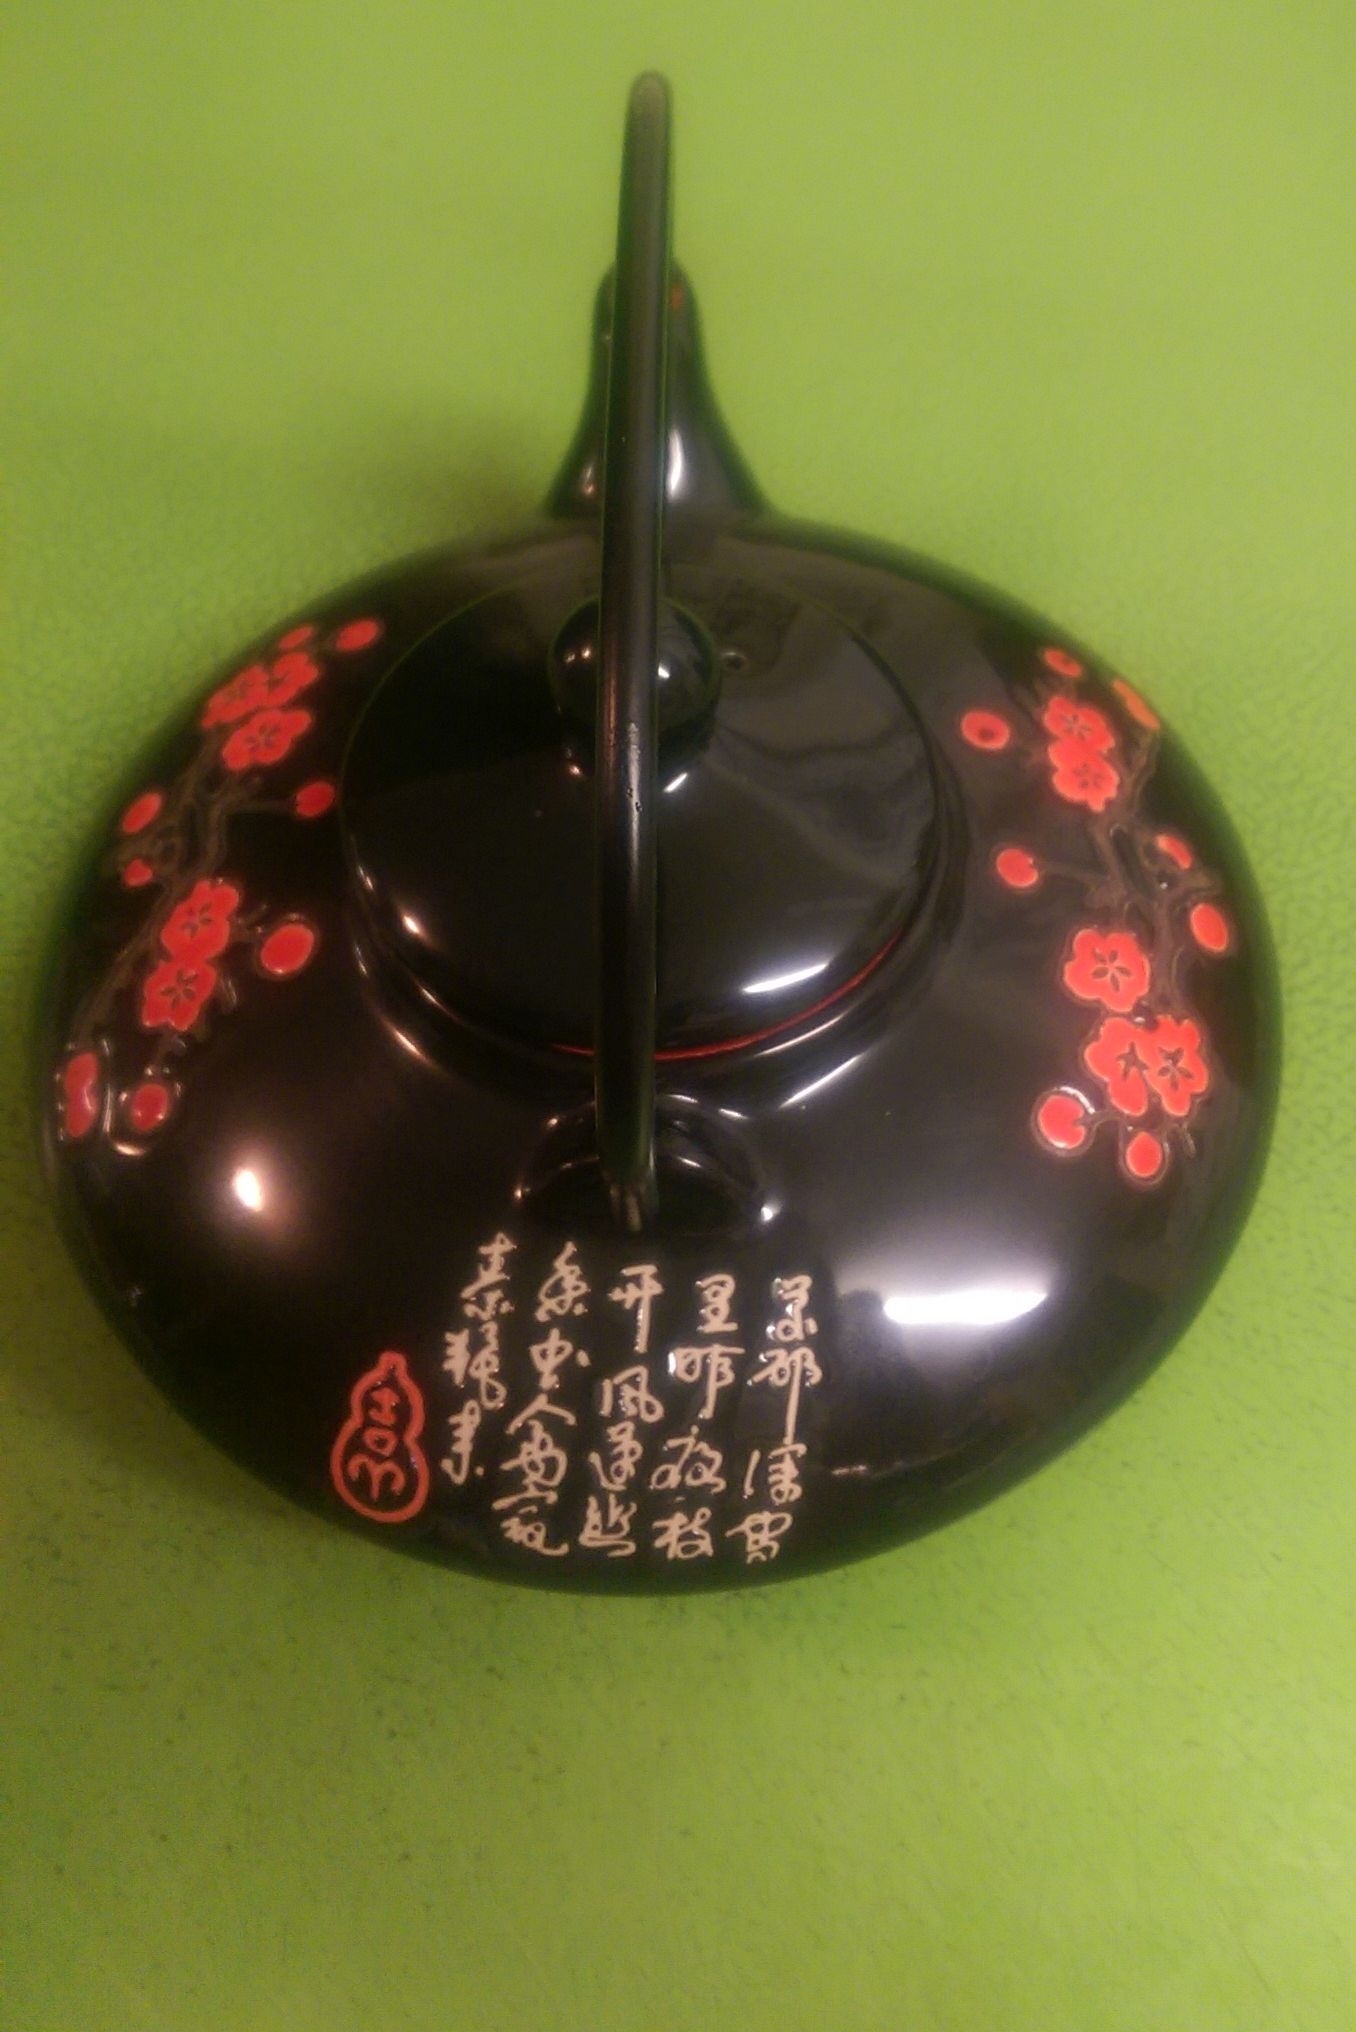
tea, glass, teapot, food, green, chinese, red, produce, ball